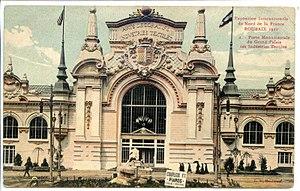
Porte monumentale du grand palais des industries textiles de l'exposition internationale du Nord à Roubaix en 1911. Carte postale ancienne.
L'Exposition internationale du nord de la France de 1911 est une exposition organisée à Roubaix du 30 avril au 6 novembre 1911.
Roubaix est une commune française située dans le département du Nord, en région Hauts-de-France. Elle est le chef-lieu de deux cantons. Autrefois appelée Robacum ensuite au XIe nommée Rubaix et plus fréquemment au XIIe Rosbais et Rosbacum.